History of Edinburgh

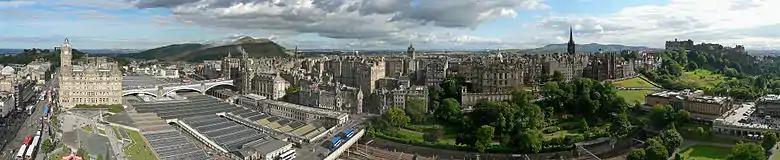
Panorama of Edinburgh, seen from the Scott Monument

By the first half of the 18th century, rising prosperity was evidenced by the growth of the Bank of Scotland, Royal Bank of Scotland and British Linen Bank, all based in the city. However Edinburgh was one of the most densely populated, overcrowded and unsanitary towns in the whole of Europe. Daniel Defoe's remark was typical of many English visitors, "... though many cities have more people in them, yet, I believe, this may be said with truth, that in no city in the world [do] so many people live in so little room as at Edinburgh".